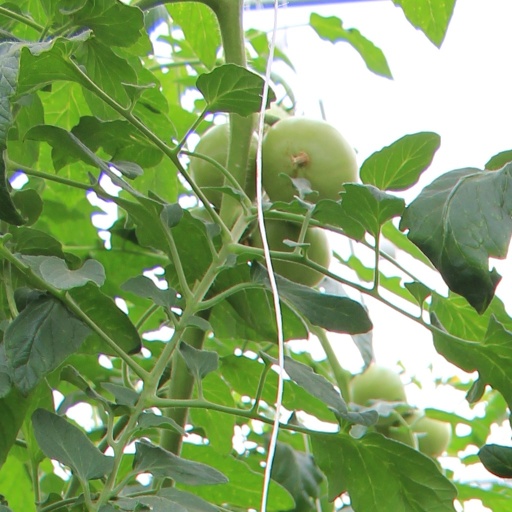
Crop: tomato